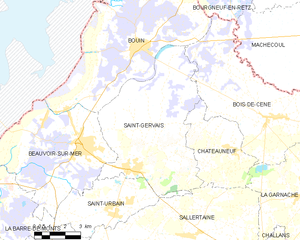
Carte des communes françaises Saint-Gervais